July 2009 lunar eclipse

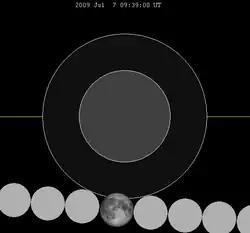
The Moon grazed the southern penumbral shadow of the Earth.

A penumbral lunar eclipse occurred at the Moon’s ascending node of orbit on Tuesday, July 7, 2009, with an umbral magnitude of −0.9116. A lunar eclipse occurs when the Moon moves into the Earth's shadow, causing the Moon to be darkened. A penumbral lunar eclipse occurs when part or all of the Moon's near side passes into the Earth's penumbra. Unlike a solar eclipse, which can only be viewed from a relatively small area of the world, a lunar eclipse may be viewed from anywhere on the night side of Earth. Occurring only about 8 hours before apogee (on July 7, 2009, at 17:40 UTC), the Moon's apparent diameter was smaller. This eclipse entered only the southernmost tip of the penumbral shadow and thus was predicted to be very difficult to observe visually.